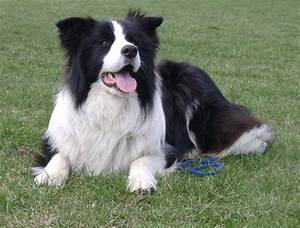
Label: cane